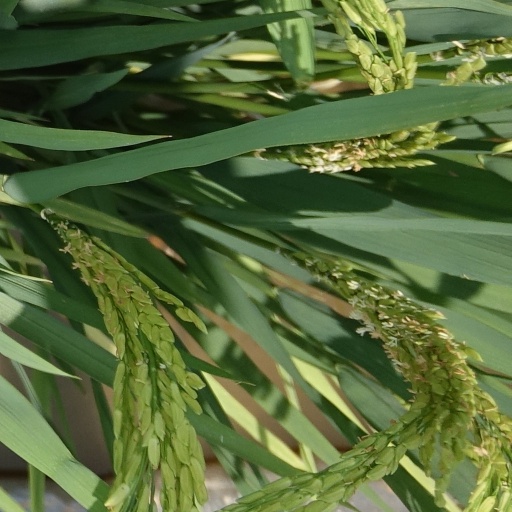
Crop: rice